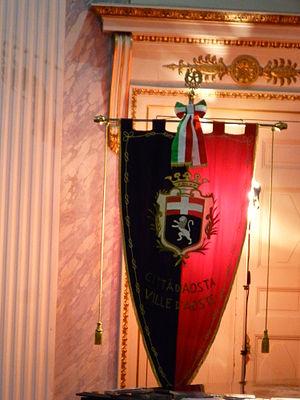
Le gonfanon de la ville d'Aoste dans le Salon ducal de l'Hôtel-de-Ville
Aoste est une ville italienne d'environ 35 000 habitants, chef-lieu de la région autonome et bilingue de la Vallée d'Aoste, au nord-ouest de l'Italie.